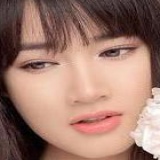
diễn viên Nhã Phương